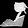
Label: Sandal